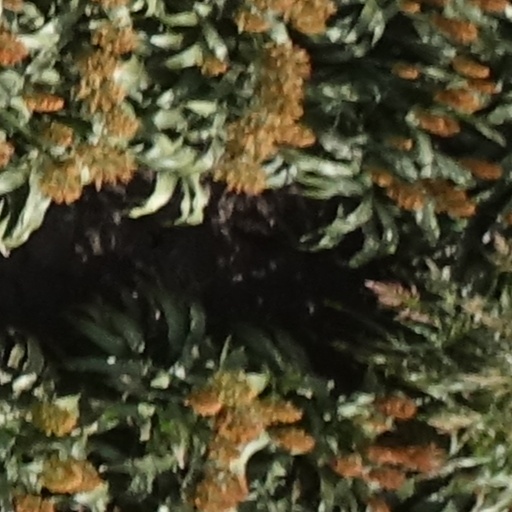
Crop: sorghum